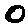
Label: 0